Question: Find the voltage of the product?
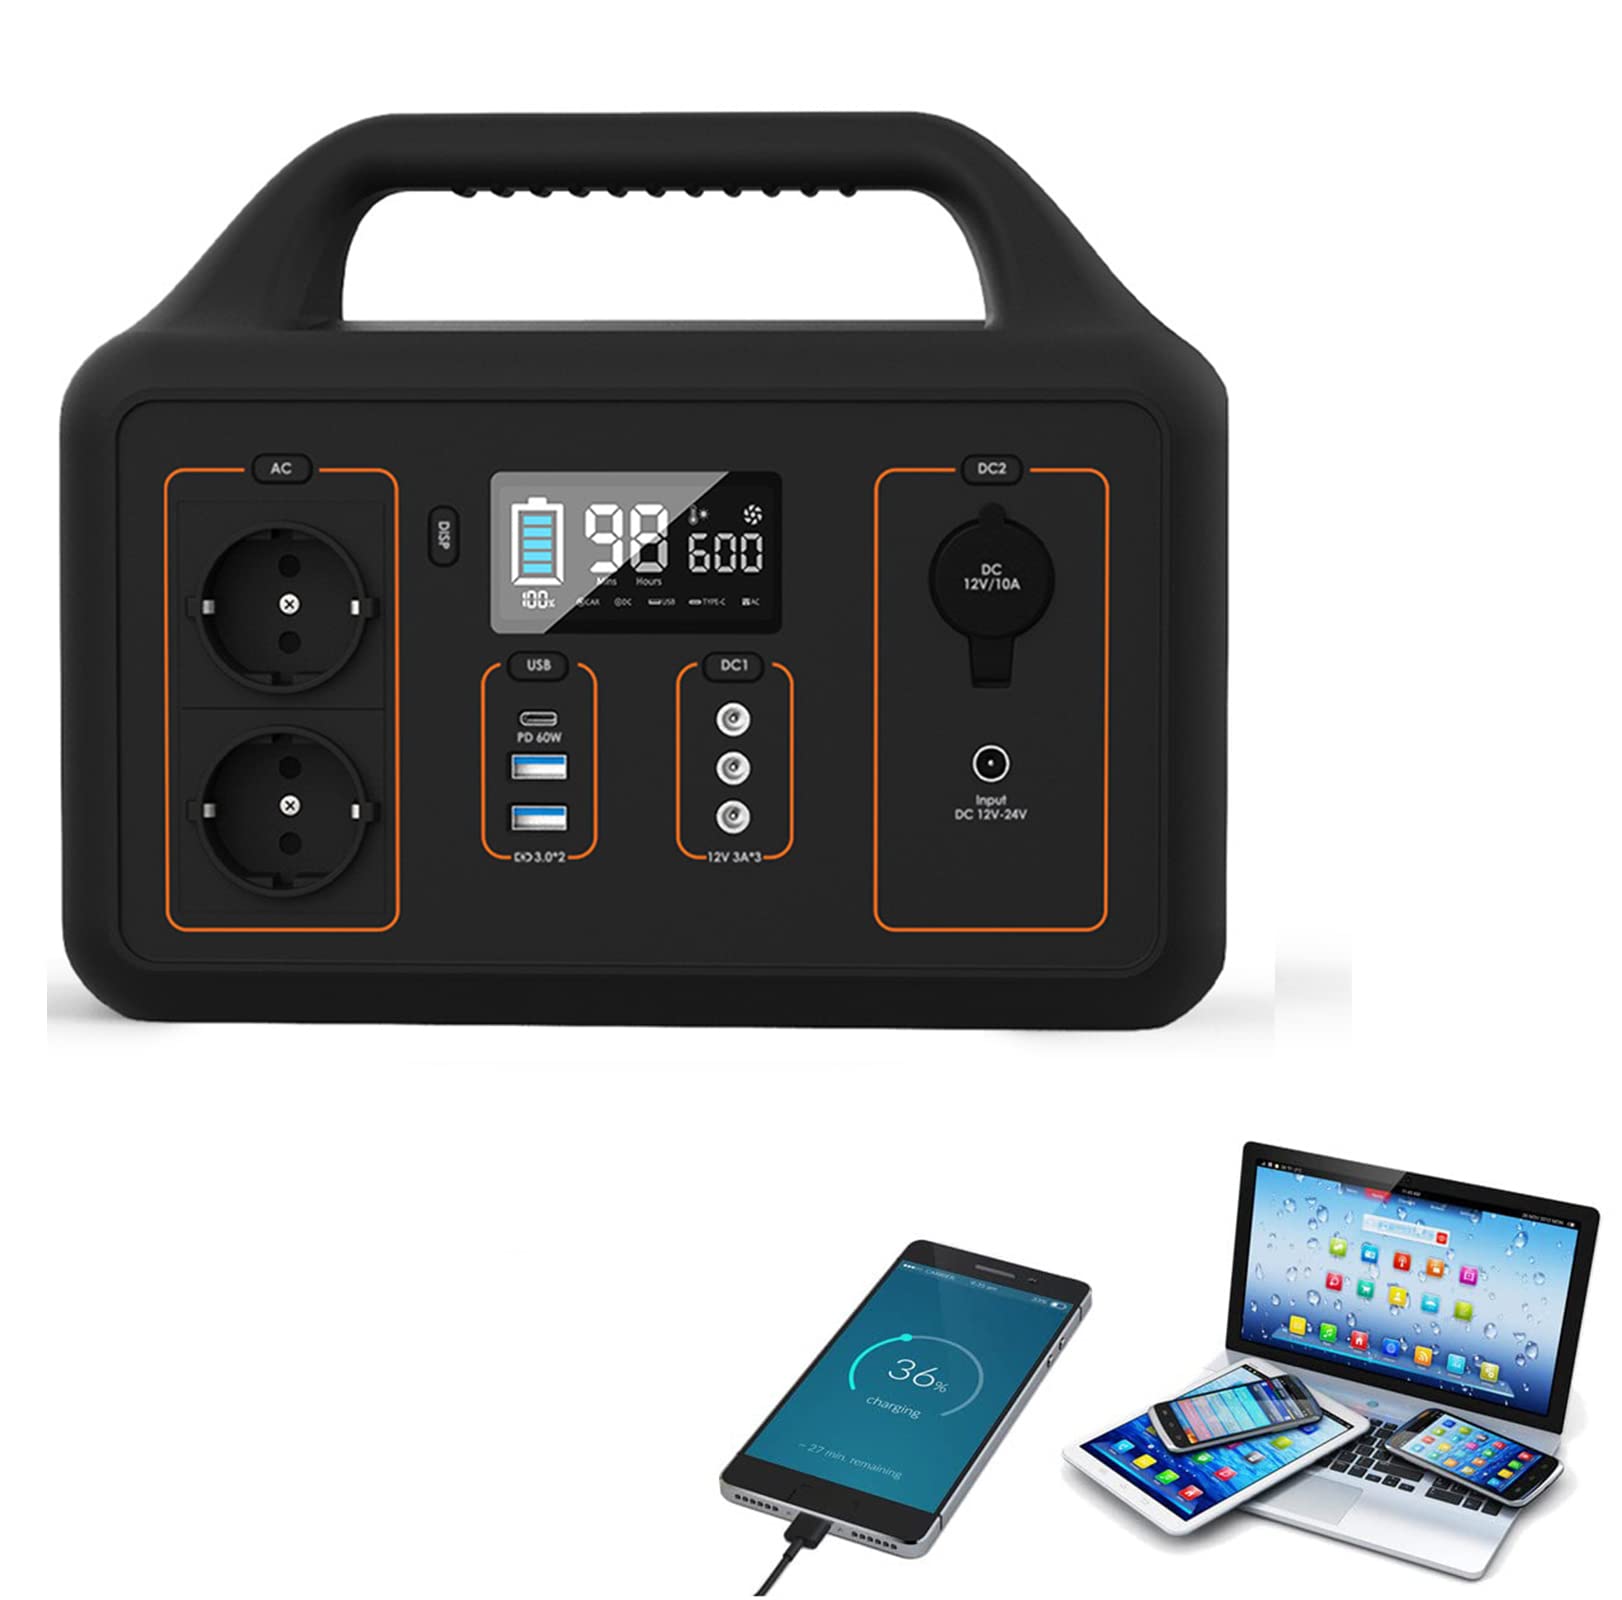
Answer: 12.0 volt